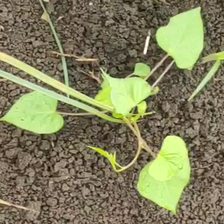
Weed species: Obscure_morning _glory(Ipomoea obscura)